Ani... Dr. Kashinath Ghanekar

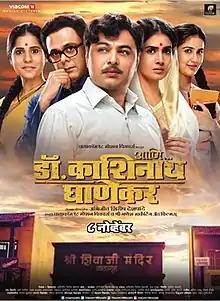
Theatrical release poster

Ani... Dr. Kashinath Ghanekar is a 2018 Indian Marathi-language biographical drama film directed and written by Abhijeet Deshpande. The film follows the life of Marathi film actor Kashinath Ghanekar. It was jointly produced by Sunil Phadtare under the Shree Ganesh Marketing & Films with Viacom18 Motion Pictures. Subodh Bhave played the role of Kashinath Ghanekar, with Sonali Kulkarni, Vaidehi Parashurami, Sumeet Raghavan and Nandita Patkar in supporting roles.